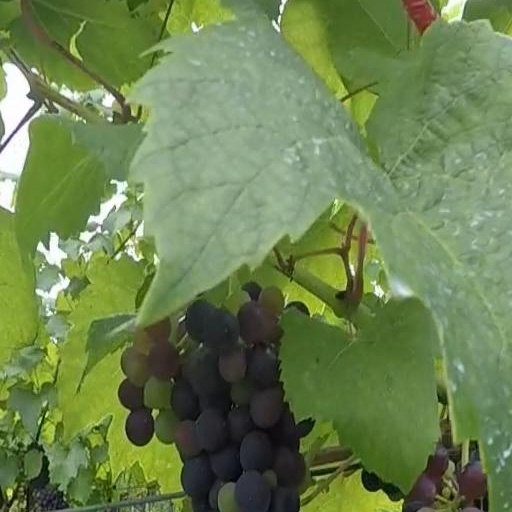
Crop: grape